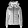
Label: Coat